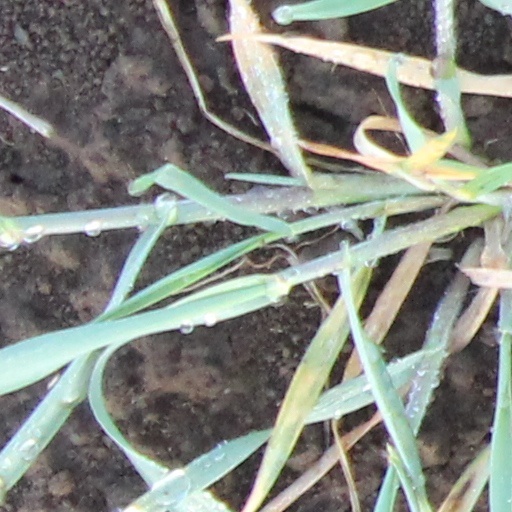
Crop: wheat